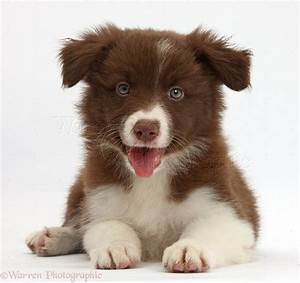
Label: dog